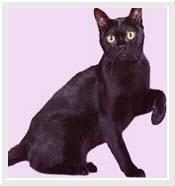
Bombay